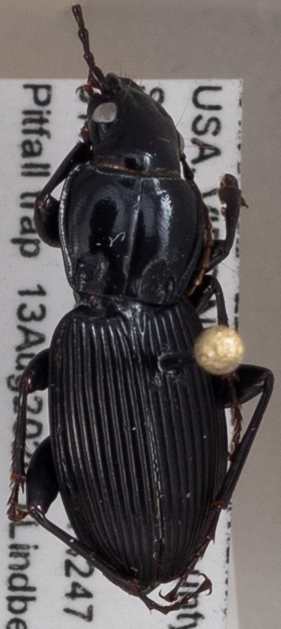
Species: Pterostichus coracinus
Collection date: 2020-08-13
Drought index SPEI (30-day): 0.77
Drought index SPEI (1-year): -0.704
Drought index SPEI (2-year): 1.28